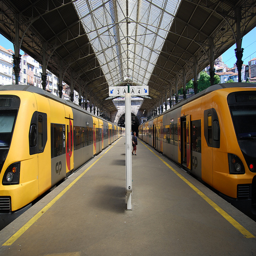
Two yellow passenger trains parked in a train station.
Two trains pulling into a train station together
Two trains sitting on separate tracks at a train station.
Two passenger trains sit side by side at the station.
Two trains docked at a train station during the day.